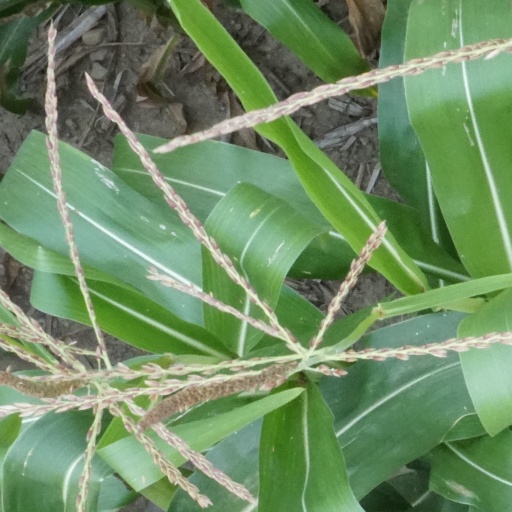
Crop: maize; corn